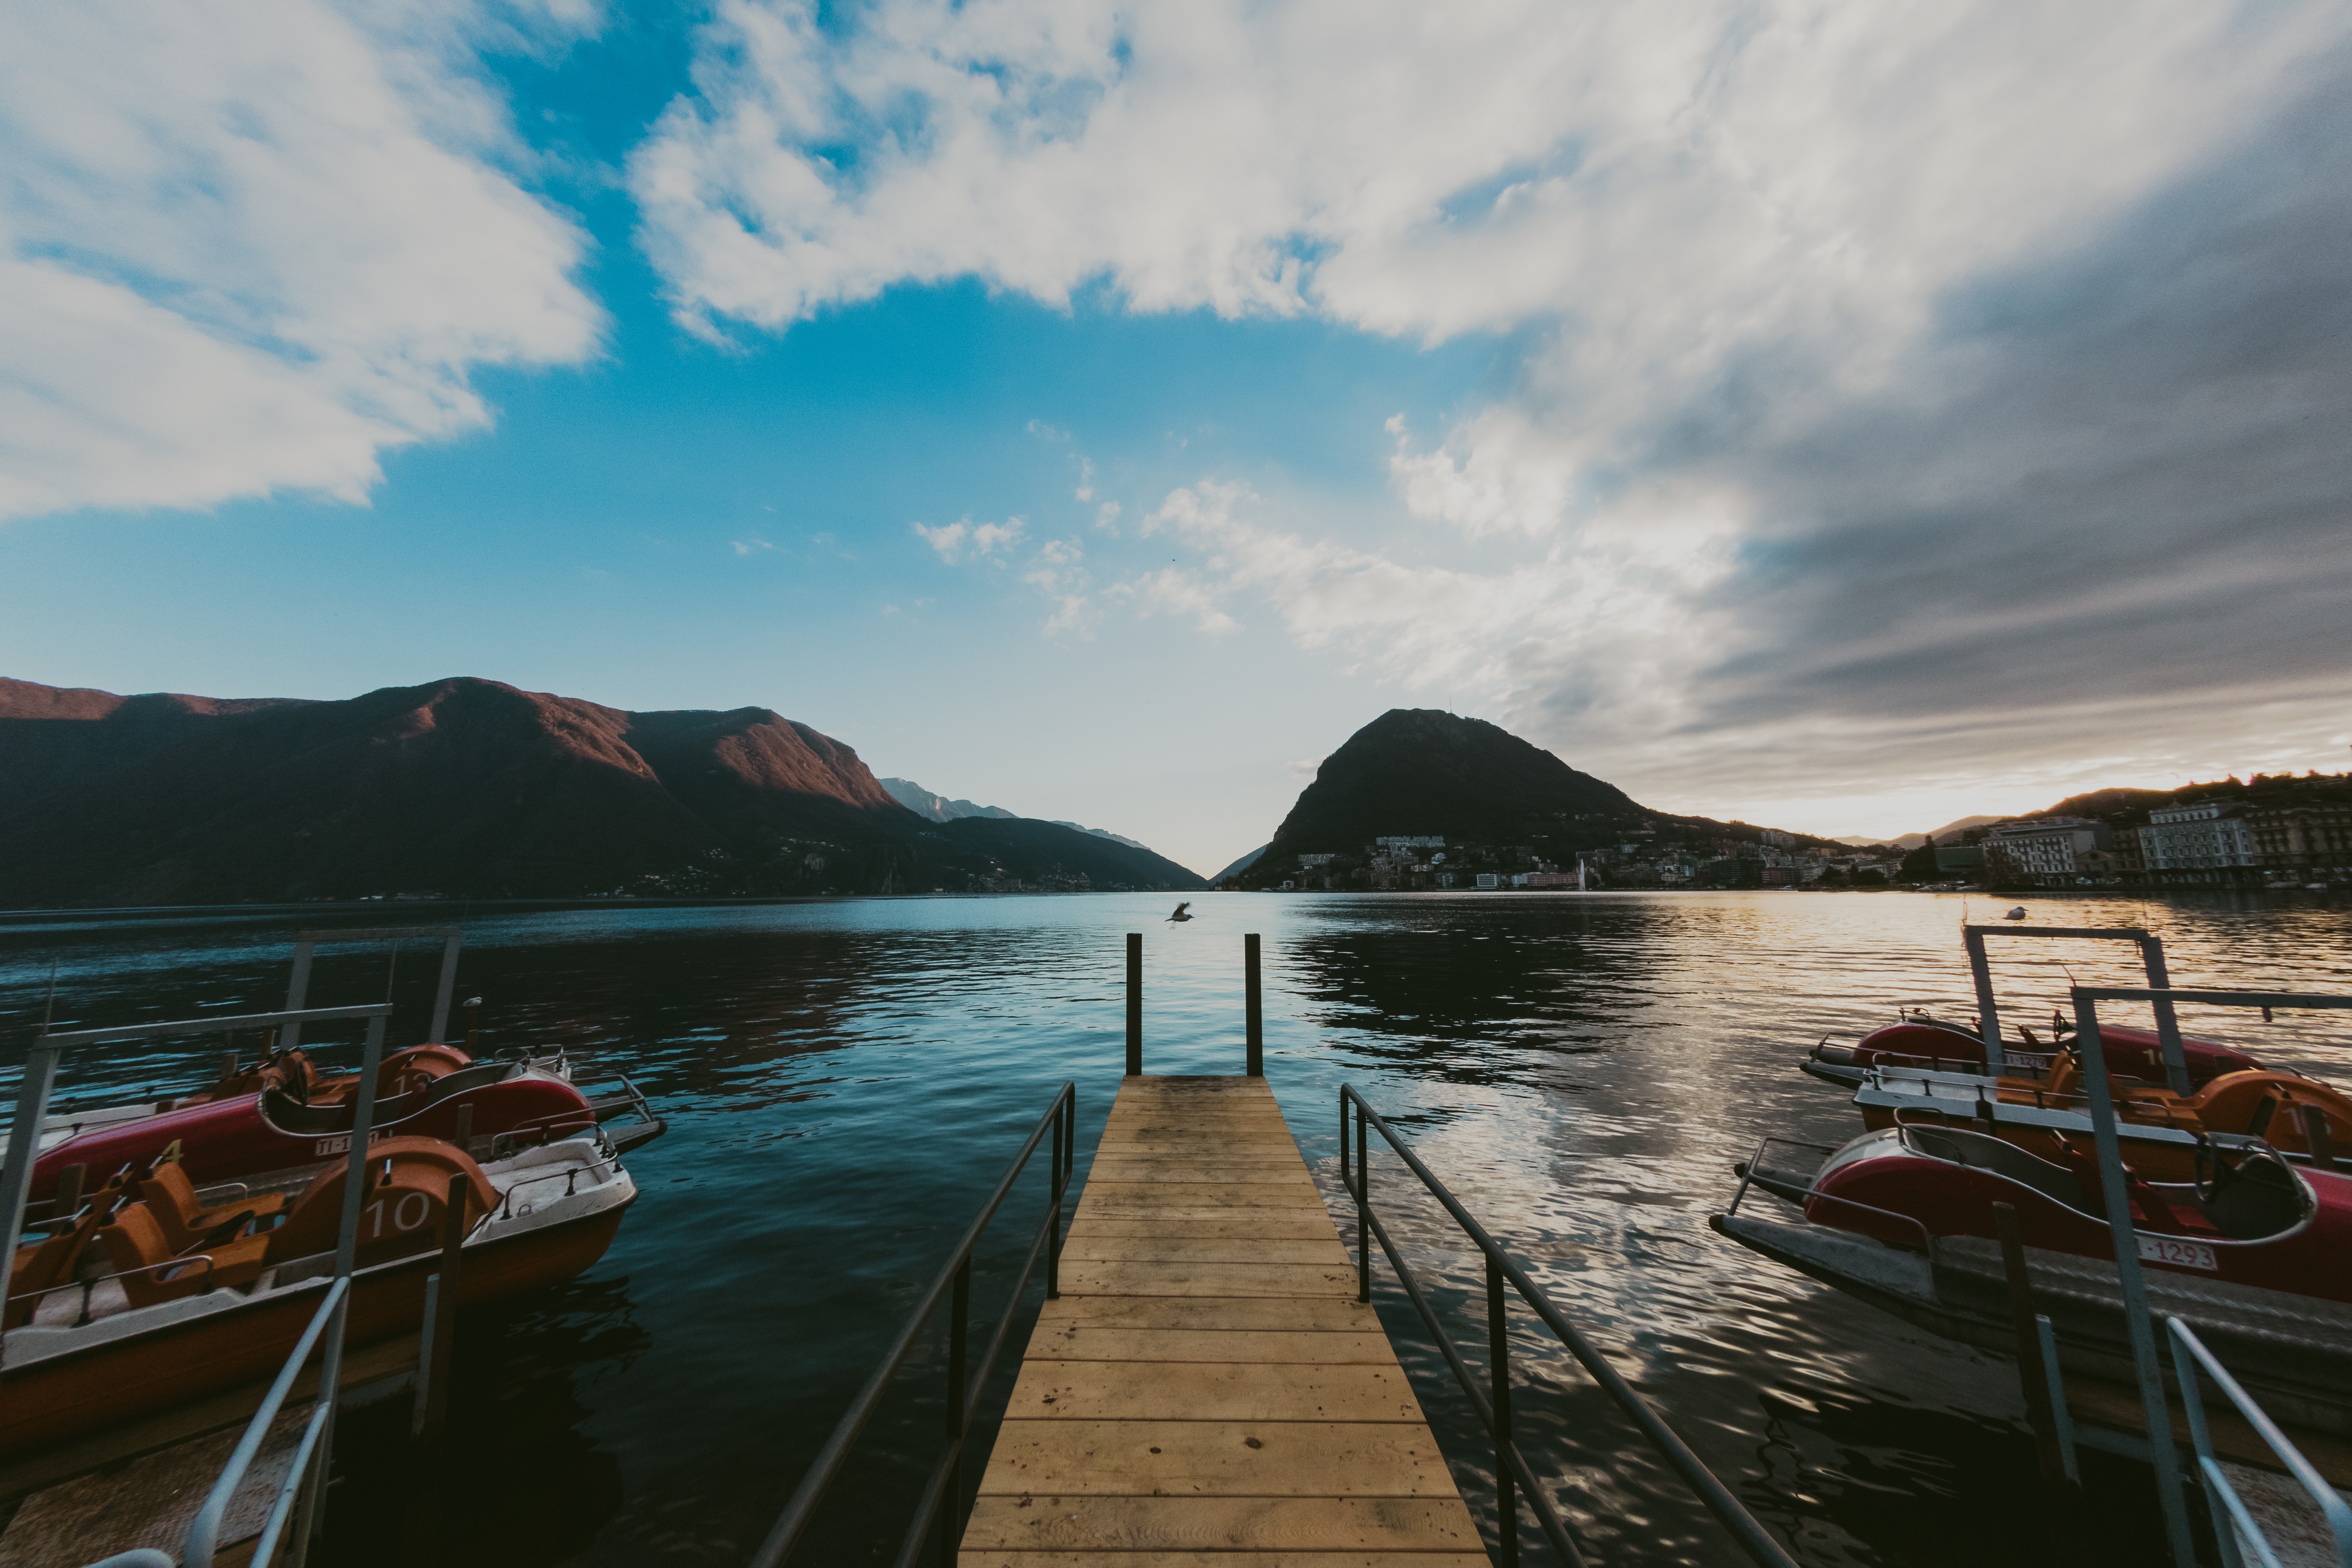
body of water, sky, water transportation, nature, water, lake, loch, cloud, boat, lake district, sea, waterway, vehicle, calm, dock, reflection, pier, sound, landscape, mountain, river, fjord, bay, tourism, vacation, coast, inlet, boating, evening, hill, harbor, ocean, watercraft, coastal and oceanic landforms, channel, horizon, nonbuilding structure, city